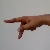
The image shows a hand gesture representing the letter 'P' in Indian Sign Language.